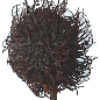
Label: rambutan